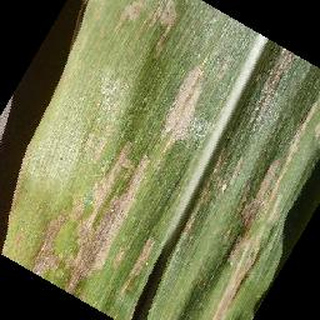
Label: corn_cercospora_leaf_spot